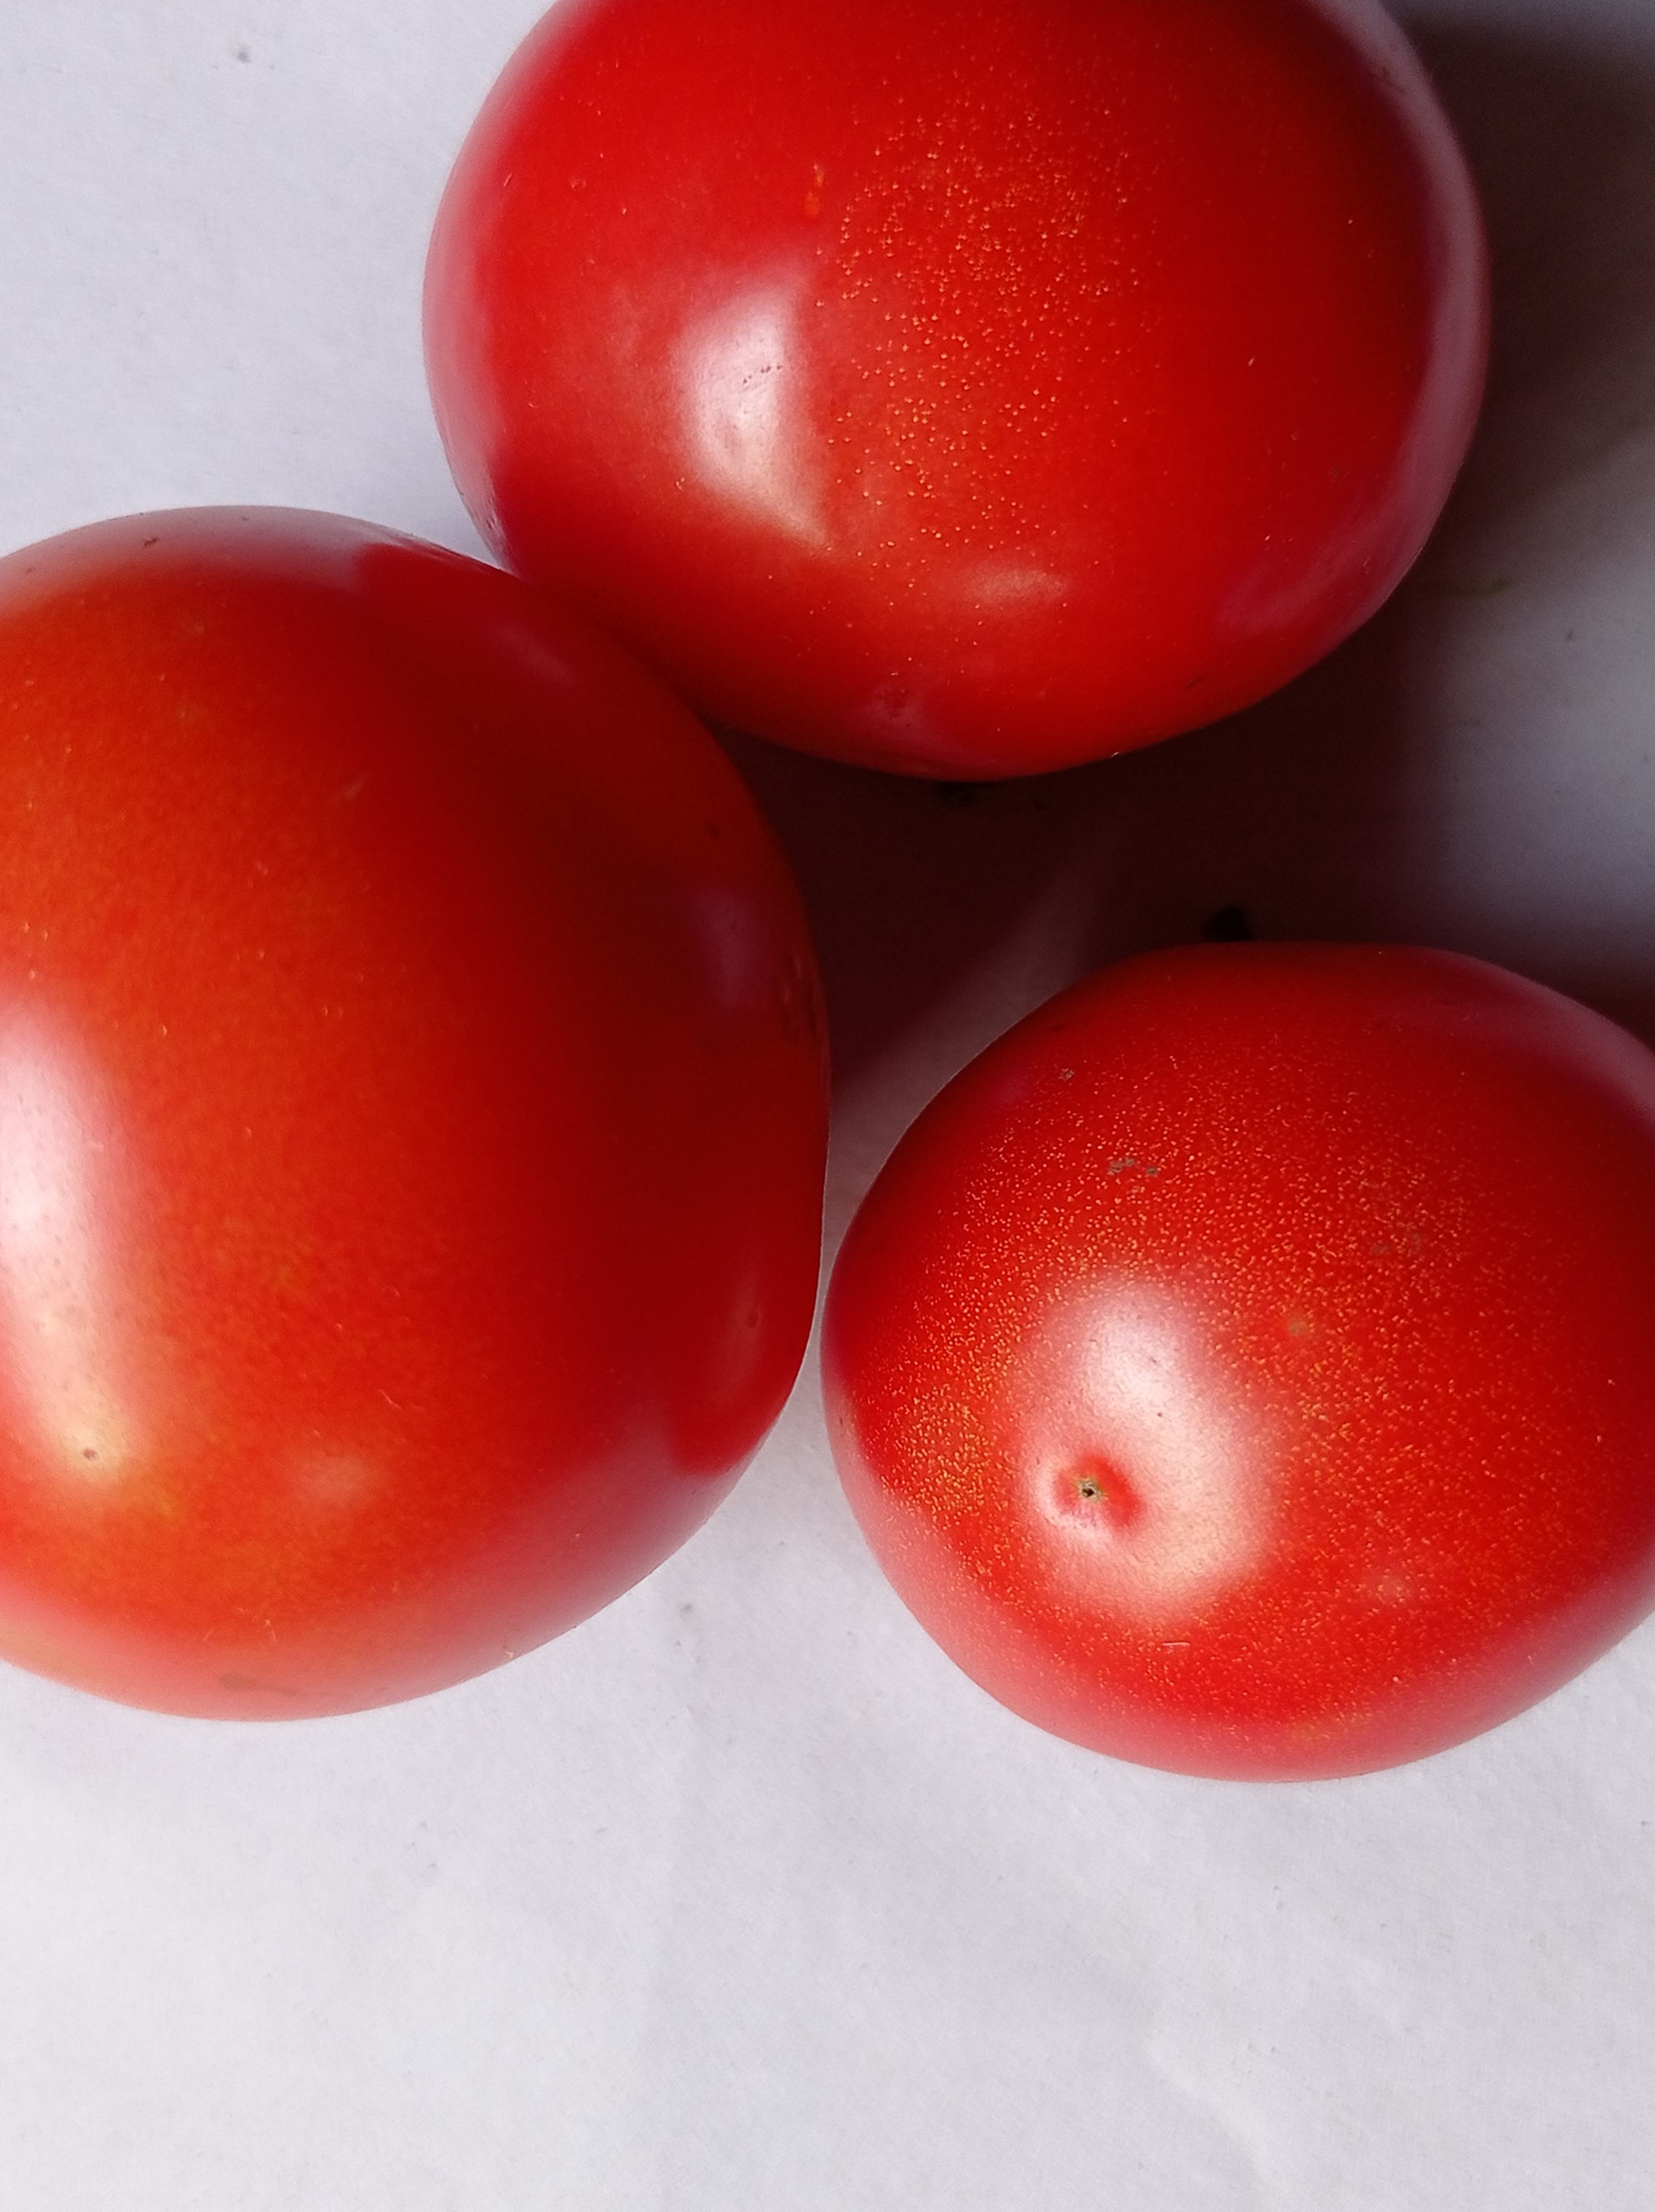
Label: Fresh